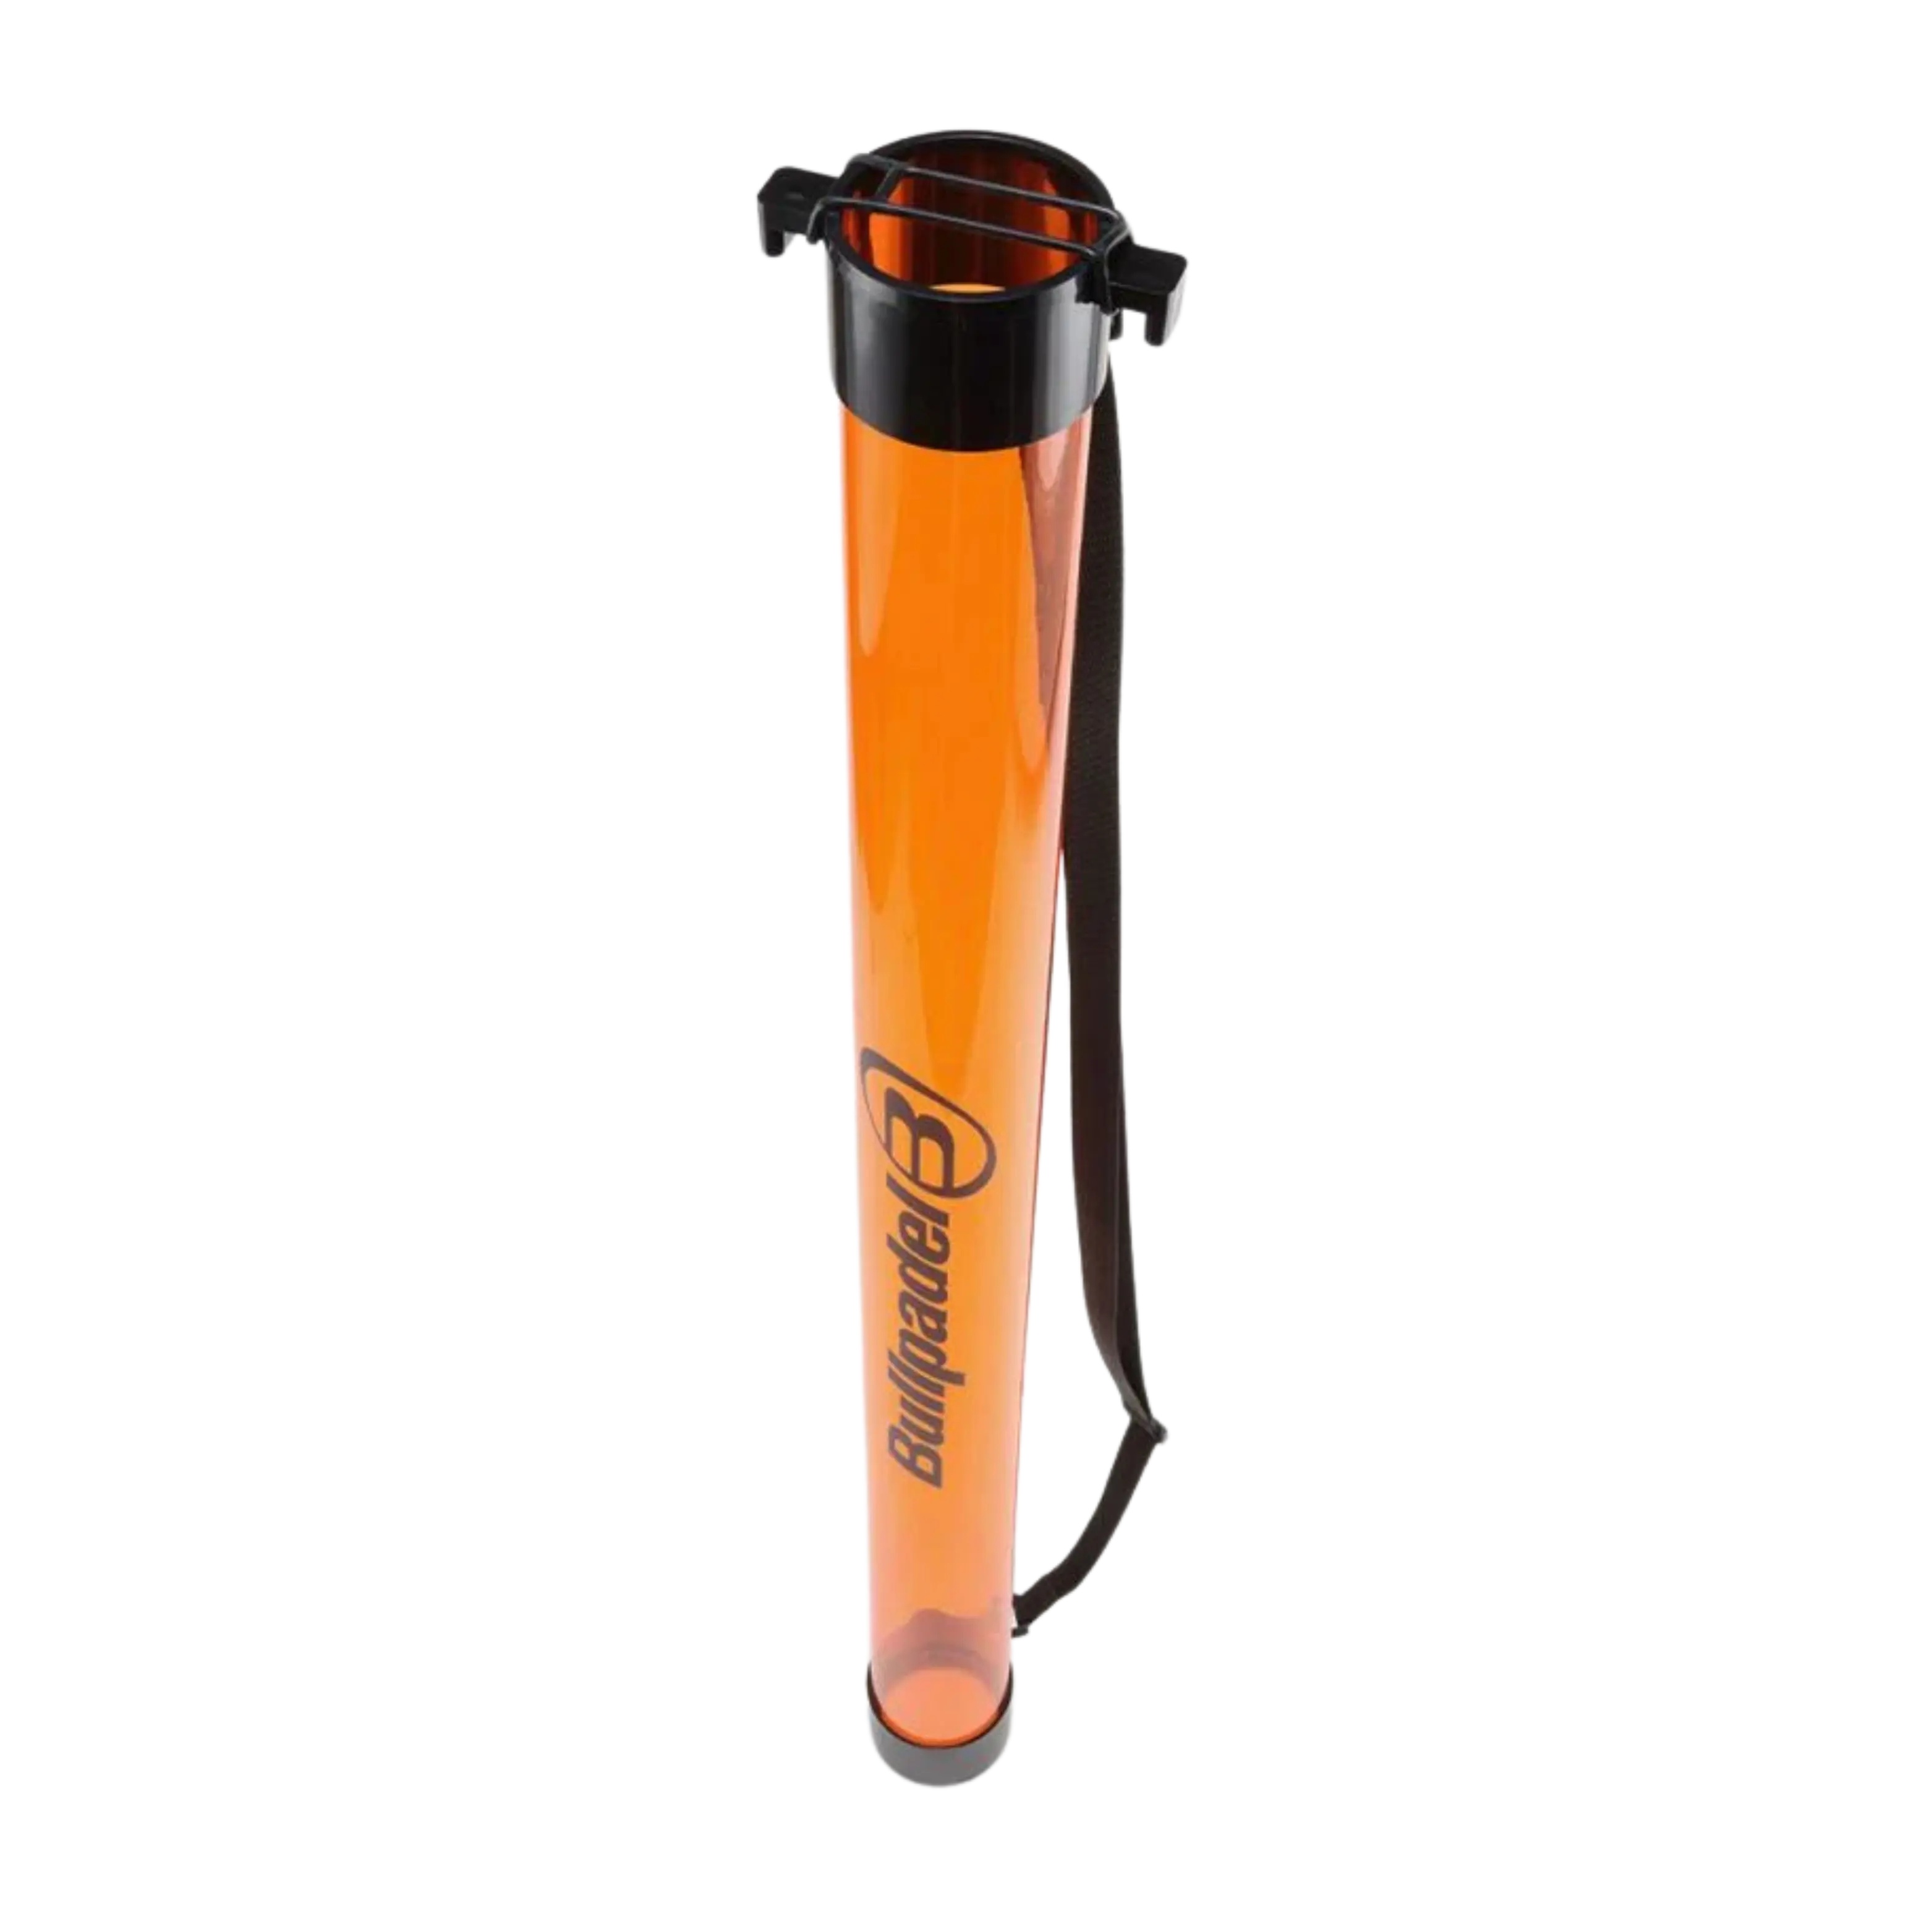
Bullpadel - Tube de ramassage de balles
Le tube Bullpadel permet de ramasser jusqu’à 15 balles sans avoir à se baisser. Mesurant 95 cm , il facilite la collecte des balles sur le terrain de manière rapide et simple . Gain de temps garanti !
Brand: Bullpadel
Category: Sporting Goods > Athletics > Tennis > Tennis Ball Hoppers & Carts